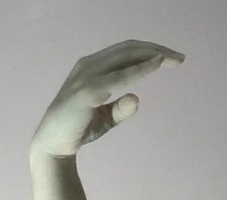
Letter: jeem